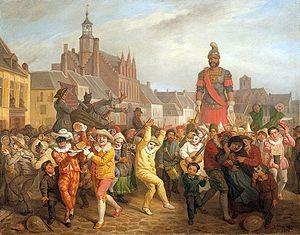
Le Carnaval de Cassel, Alexis Bafcop 1876
Le Carnaval de Cassel.